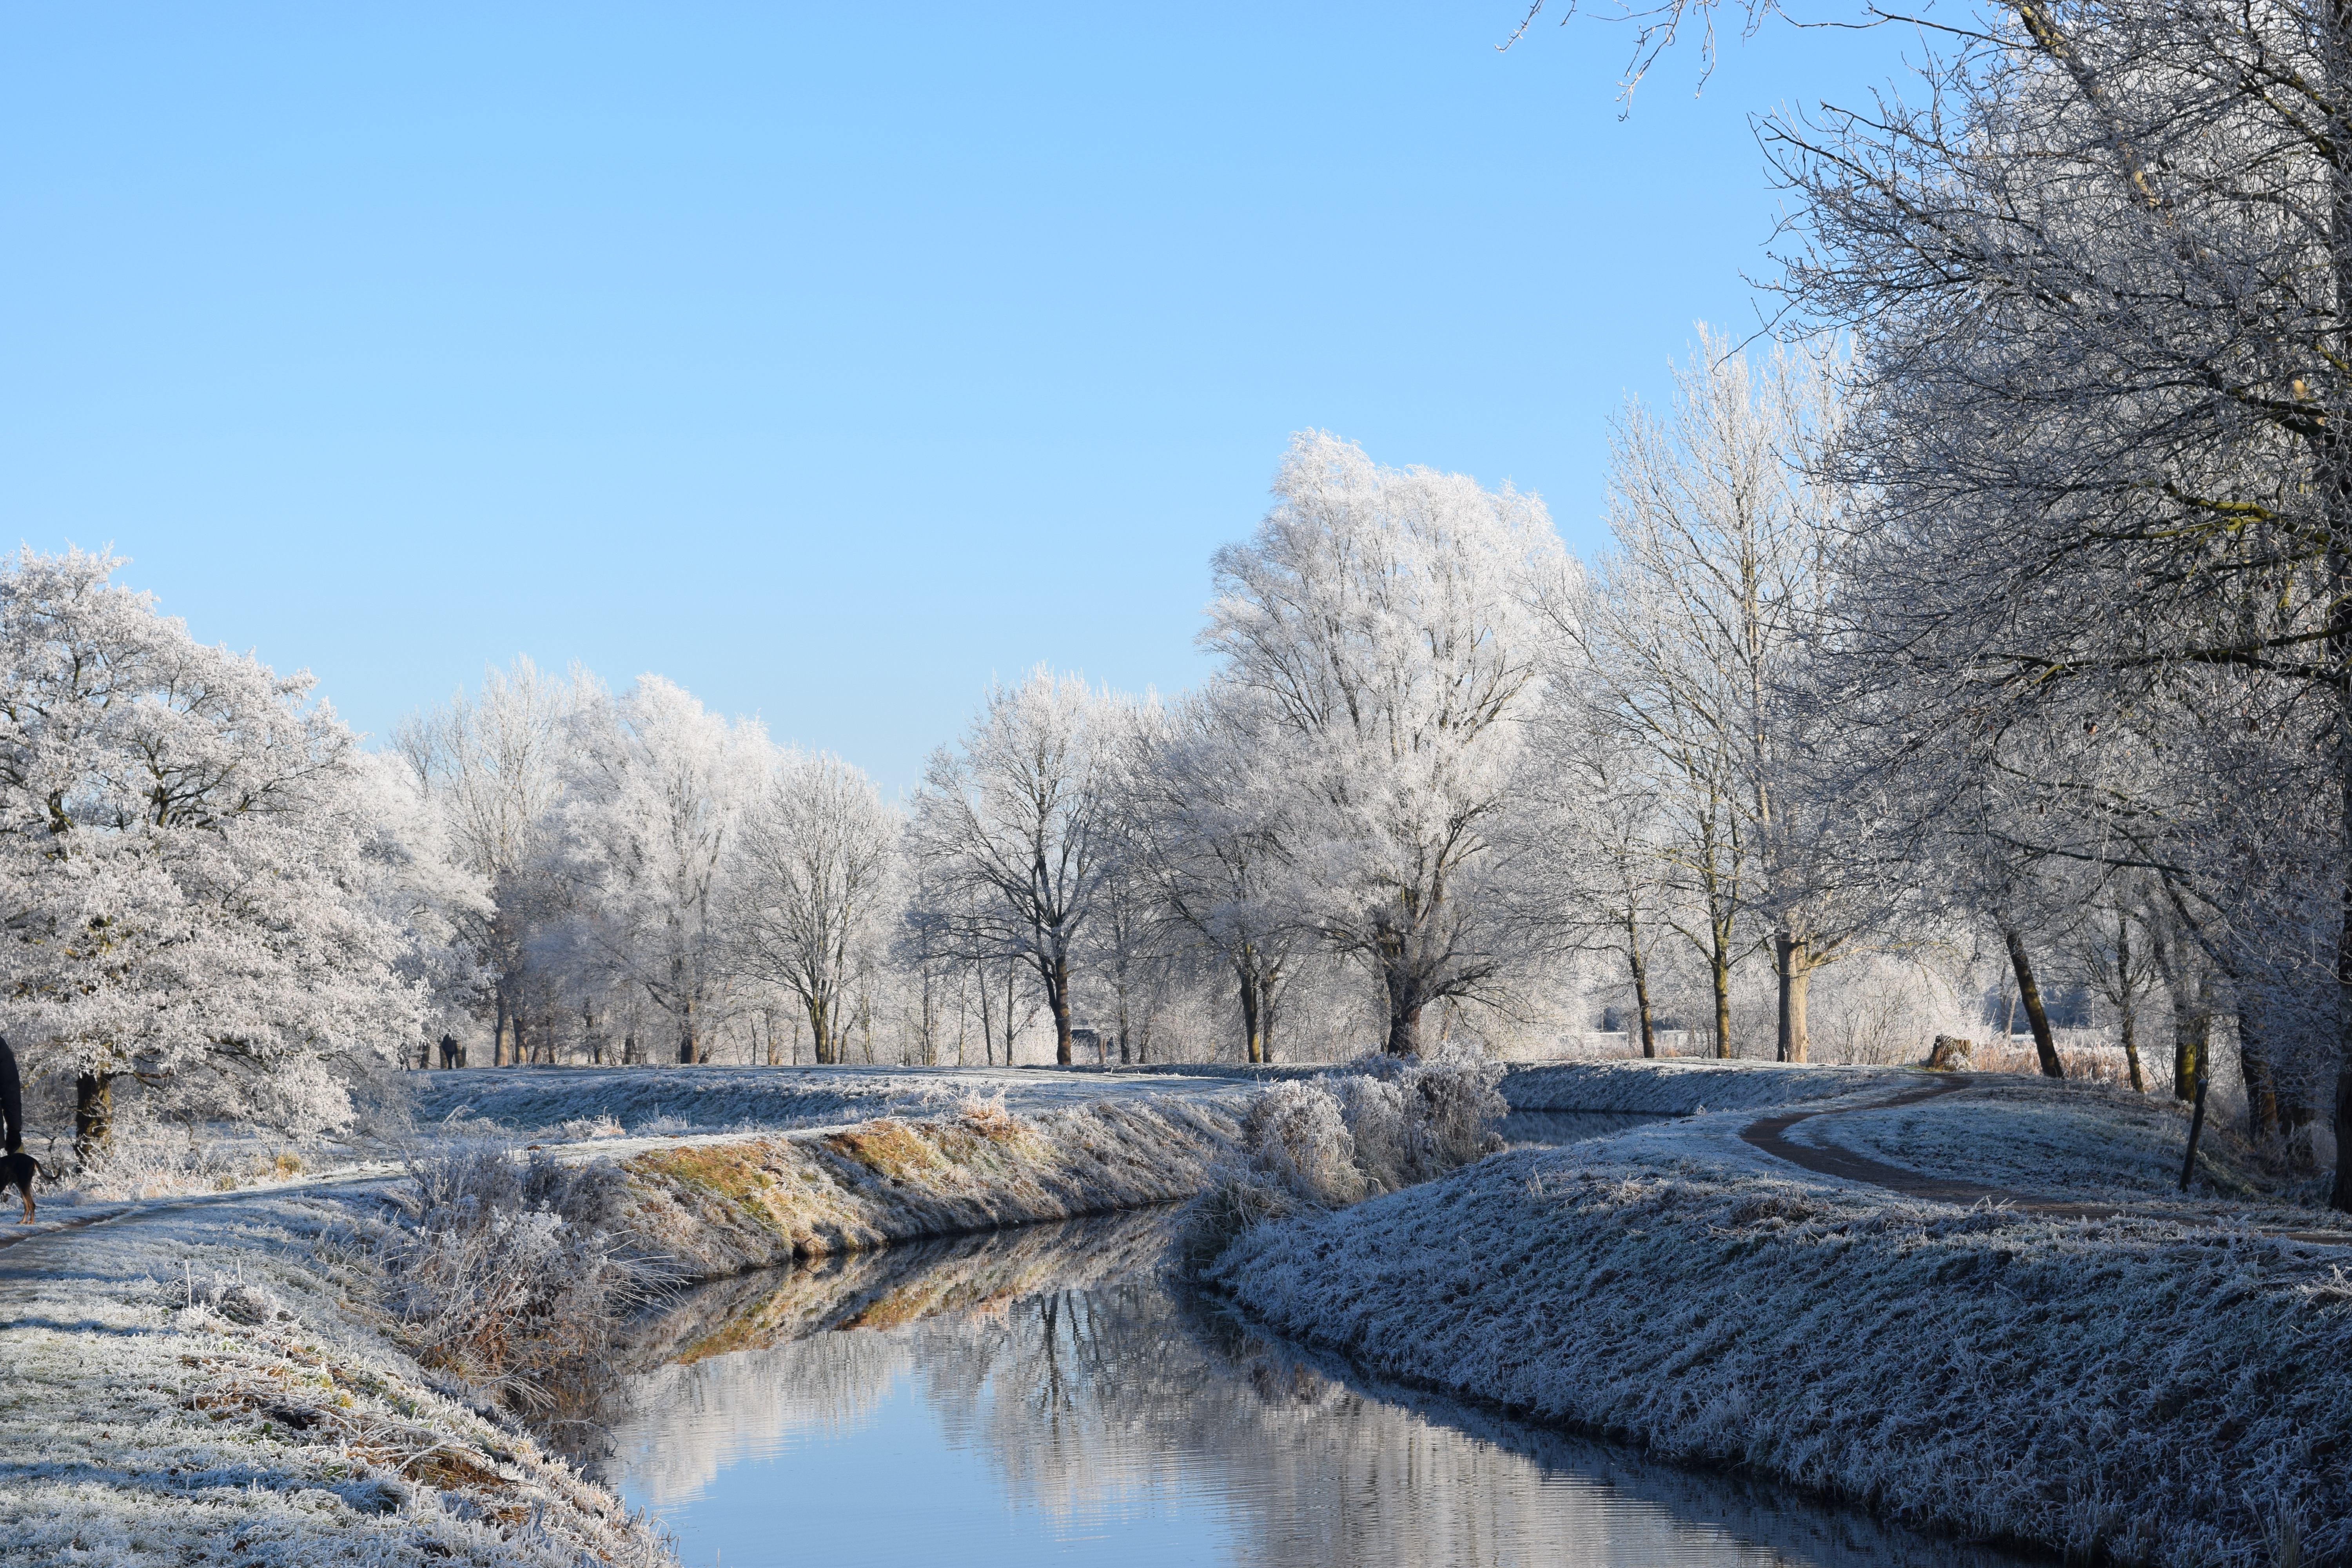
landscape, tree, nature, branch, snow, winter, plant, morning, flower, frost, river, ice, autumn, park, weather, season, wintry, hoarfrost, freezing, graft, delmenhorst, mili